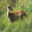
Label: deer